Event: Nepal Earthquake
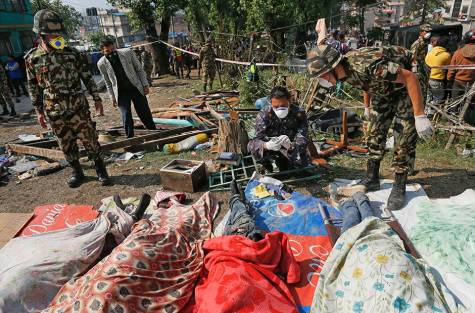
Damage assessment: damage